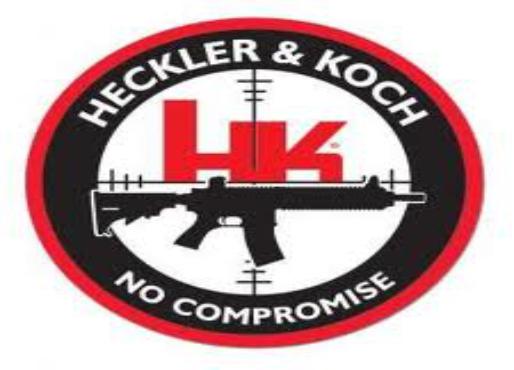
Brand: Heckler & Koch
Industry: Clothes